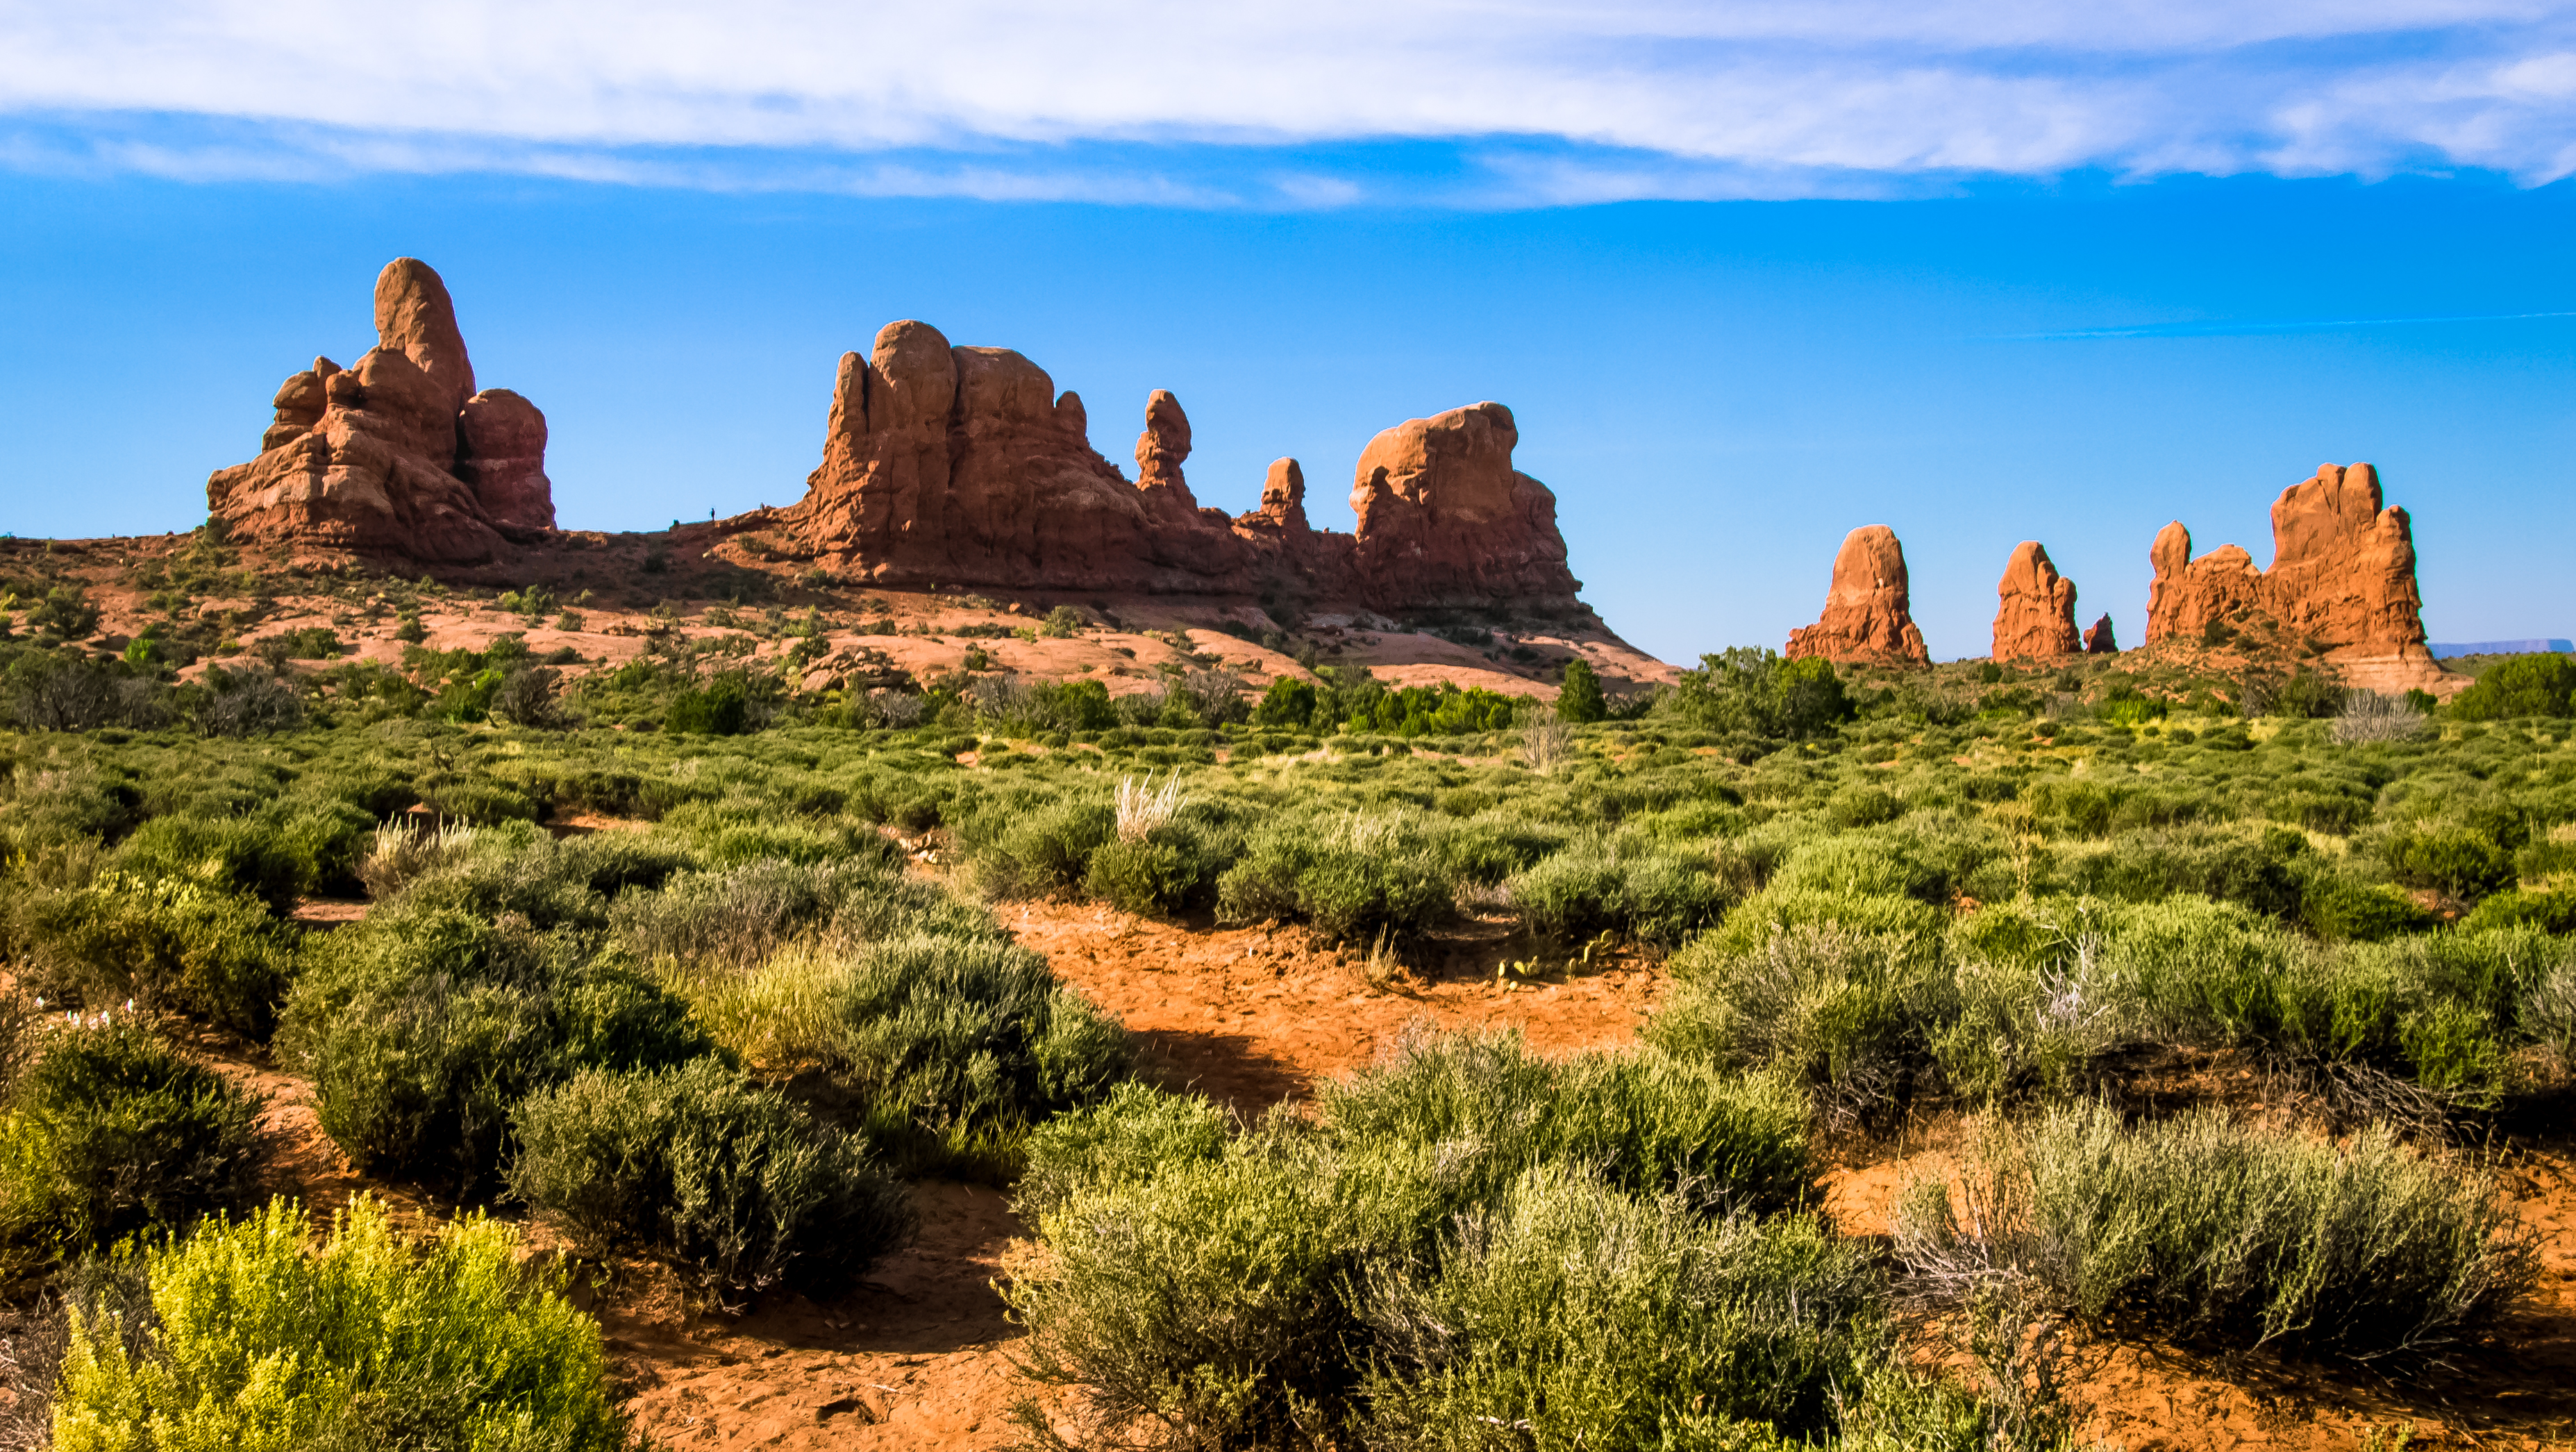
landscape, tree, nature, rock, wilderness, mountain, cloud, plant, sky, hiking, skyline, desert, flower, sandstone, brush, valley, mountain range, cityscape, travel, formation, green, tower, scenic, hike, autumn, park, blue, canyon, national park, savanna, world, west, arches, utah, plateau, ecosystem, westworld, butte, natural environment, geographical feature, mountainous landforms